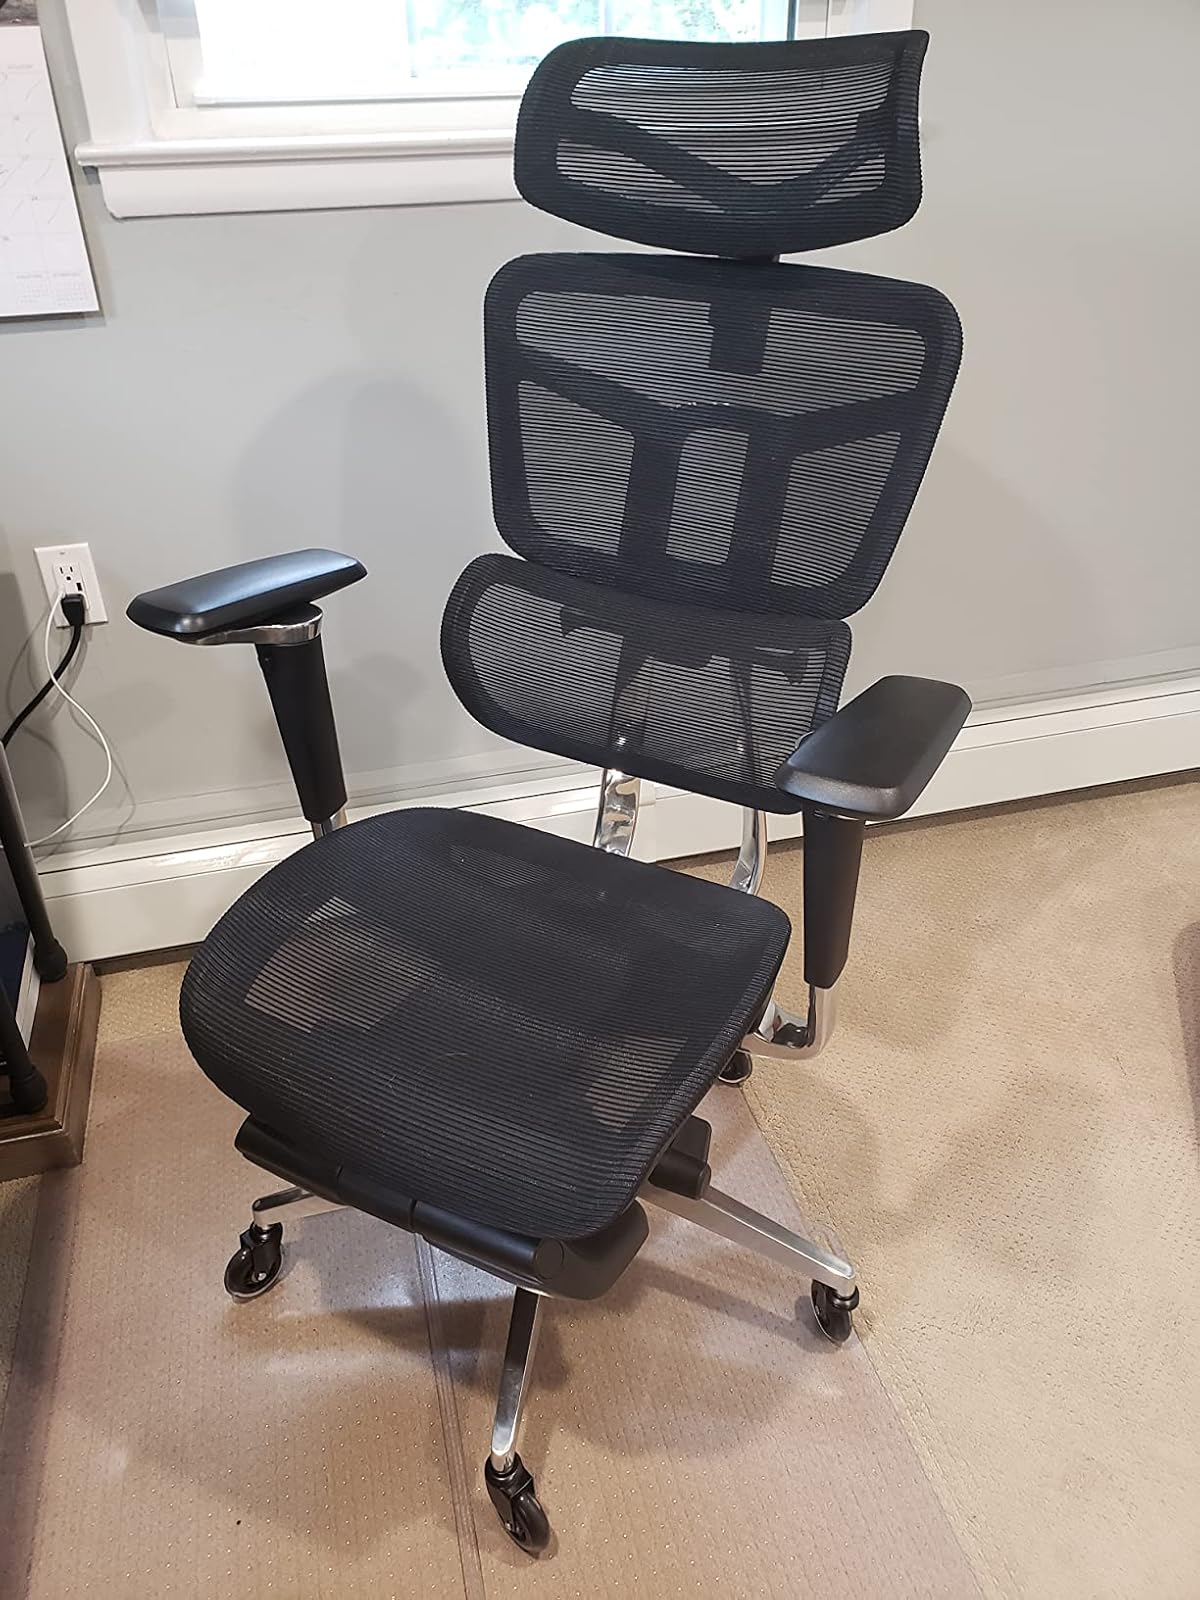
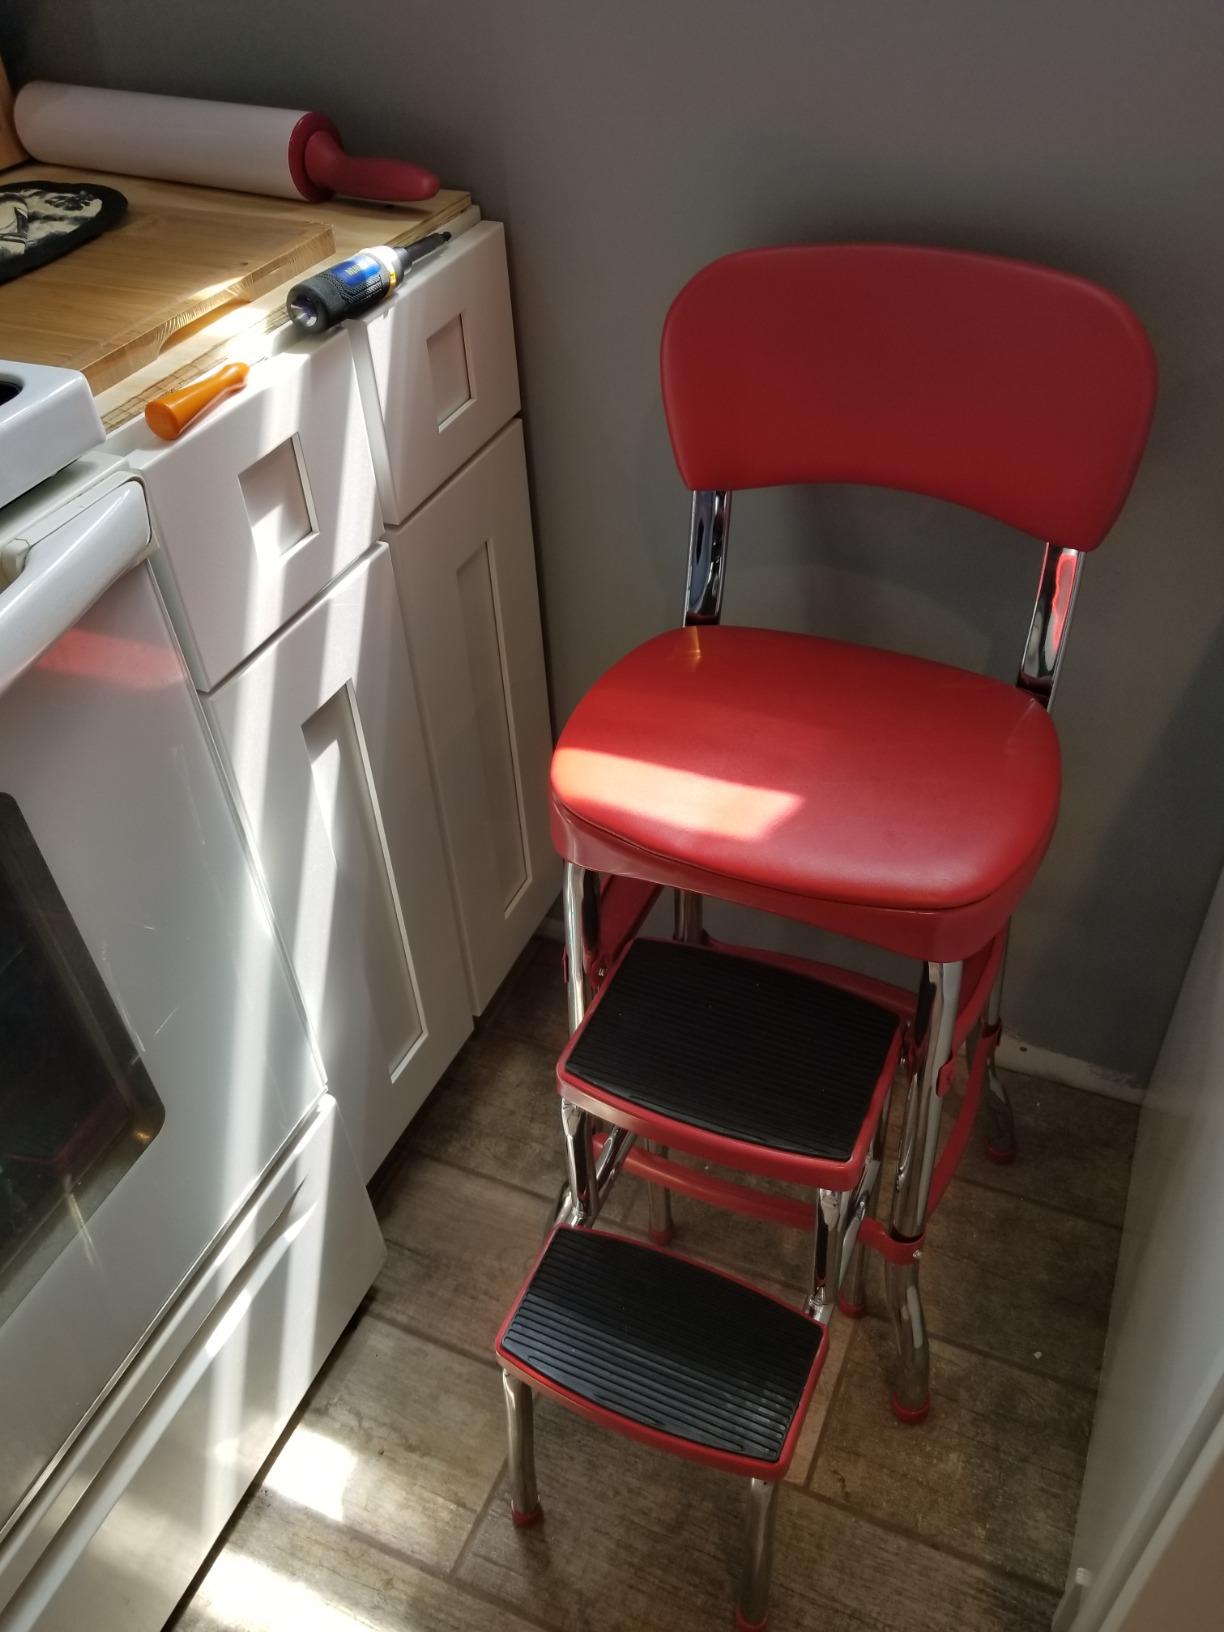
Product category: items_chair
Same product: no